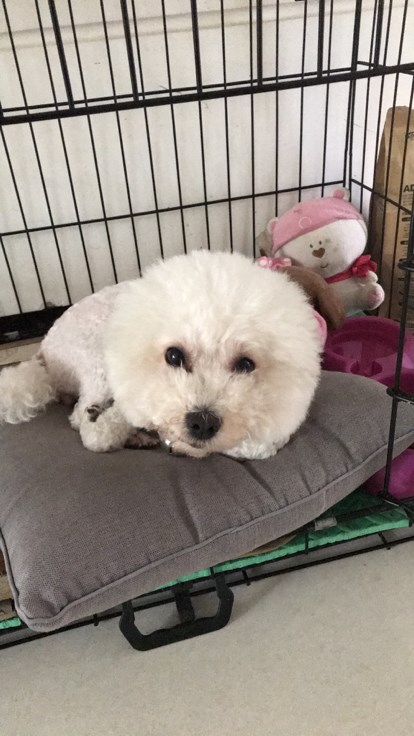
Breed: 3083-n000117-Bichon_Frise